List of Billboard 200 number-one albums of 2023

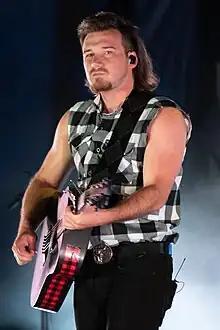
"One Thing at a Time" by American country singer Morgan Wallen is the longest-running number-one album of the year.

"One Thing at a Time", the third studio album by American country singer Morgan Wallen, is the longest-running number-one album of the year, topping the chart for 16 non-consecutive weeks. It also became the most consumed album of 2023. The second studio album of SZA, "SOS" (2022), is 2023's longest reigning number-one on the "Billboard" 200 by a female artist, topping the chart for eight weeks within the year.